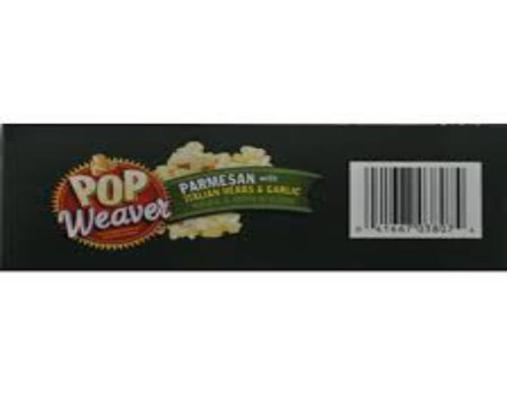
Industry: Food